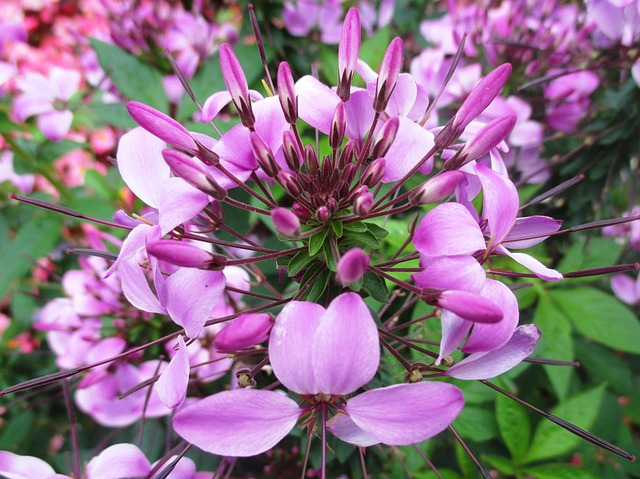
Label: ragno